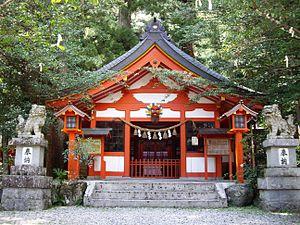
Le Kitabatake-jinja est un sanctuaire shinto situé à Tsu dans la préfecture de Mie au Japon. Son principal festival se tient tous les 13 octobre. Il est fondé en 1643 et abrite le kami de Kitabatake Akiyoshi ainsi que ceux d'autres membres du clan Kitabatake. C'est l'un des quinze sanctuaires de la restauration de Kenmu.